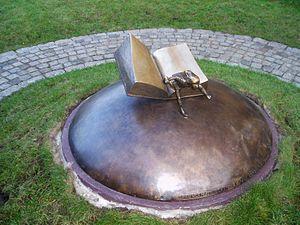
Le Merveilleux Voyage de Nils Holgersson à travers la Suède est un roman suédois écrit par Selma Lagerlöf. Le premier tome est paru en 1906, le second en 1907. Ce roman merveilleux raconte les aventures d'un petit garçon de ferme suédois réduit à une taille minuscule à la suite d'une malédiction d'un tomte et qui est amené à suivre une bande d'oies sauvages en compagnie d'un jars venu de sa ferme. Nils parcourt ainsi une grande partie de la Suède, chaque chapitre présentant une nouvelle région et occasionnant des péripéties liées aux contes et aux légendes locales.